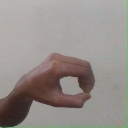
अक्षर: औ